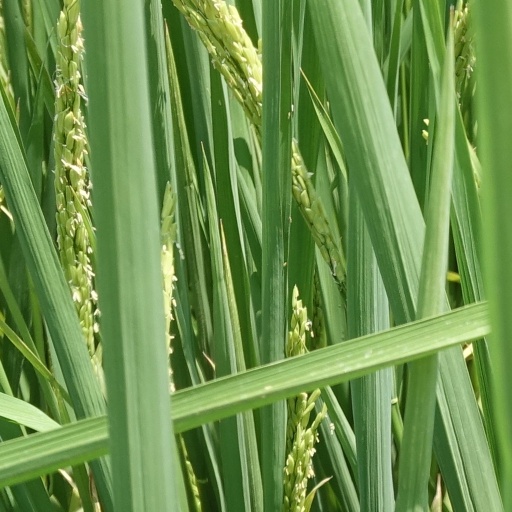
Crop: rice